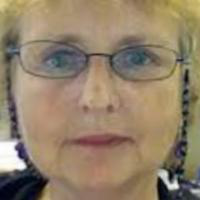
Age group: age 41-55